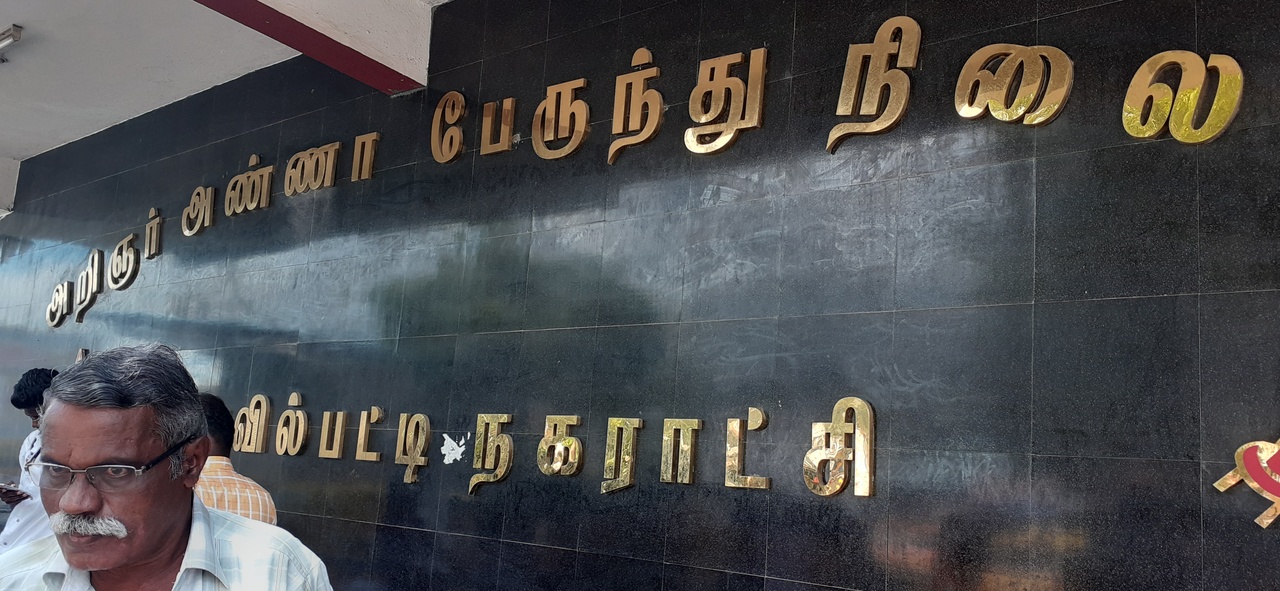
Old Bus Stand, Kovilpatti